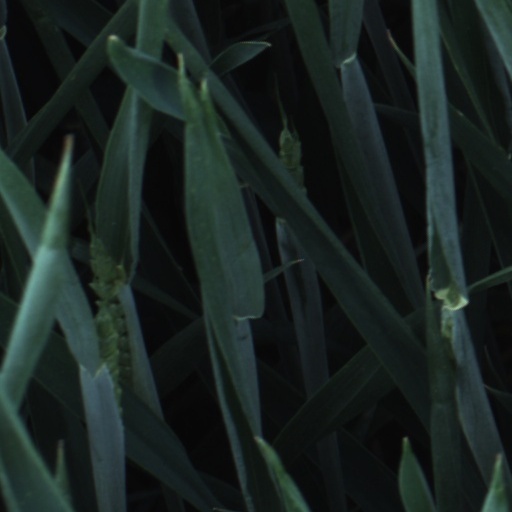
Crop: wheat